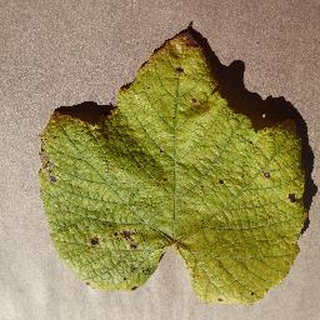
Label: grape_leaf_blight